Buchonia

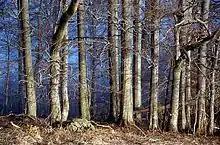
Beech wood in the Rhön

Buchonia is a region in Hesse, a state of Germany, where one of the first forestry planning systems was developed by Georg Ludwig Hartig (1764–1837). It was called "Flächenfachwerk". He also wrote in 1791 "Anweisung zur Holzzucht für Förster"